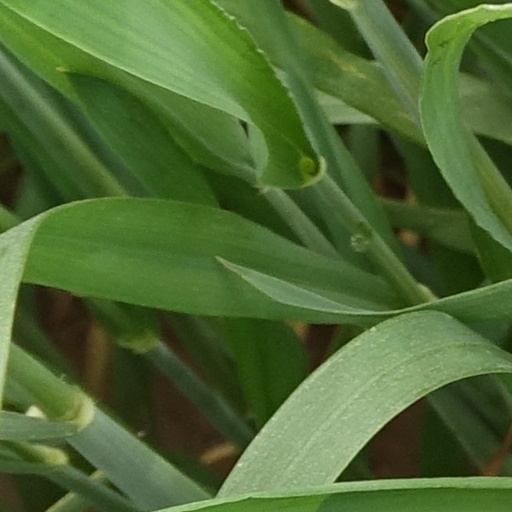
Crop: wheat